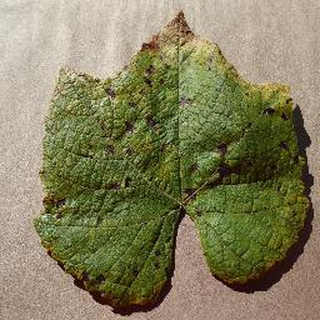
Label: grape_leaf_blight